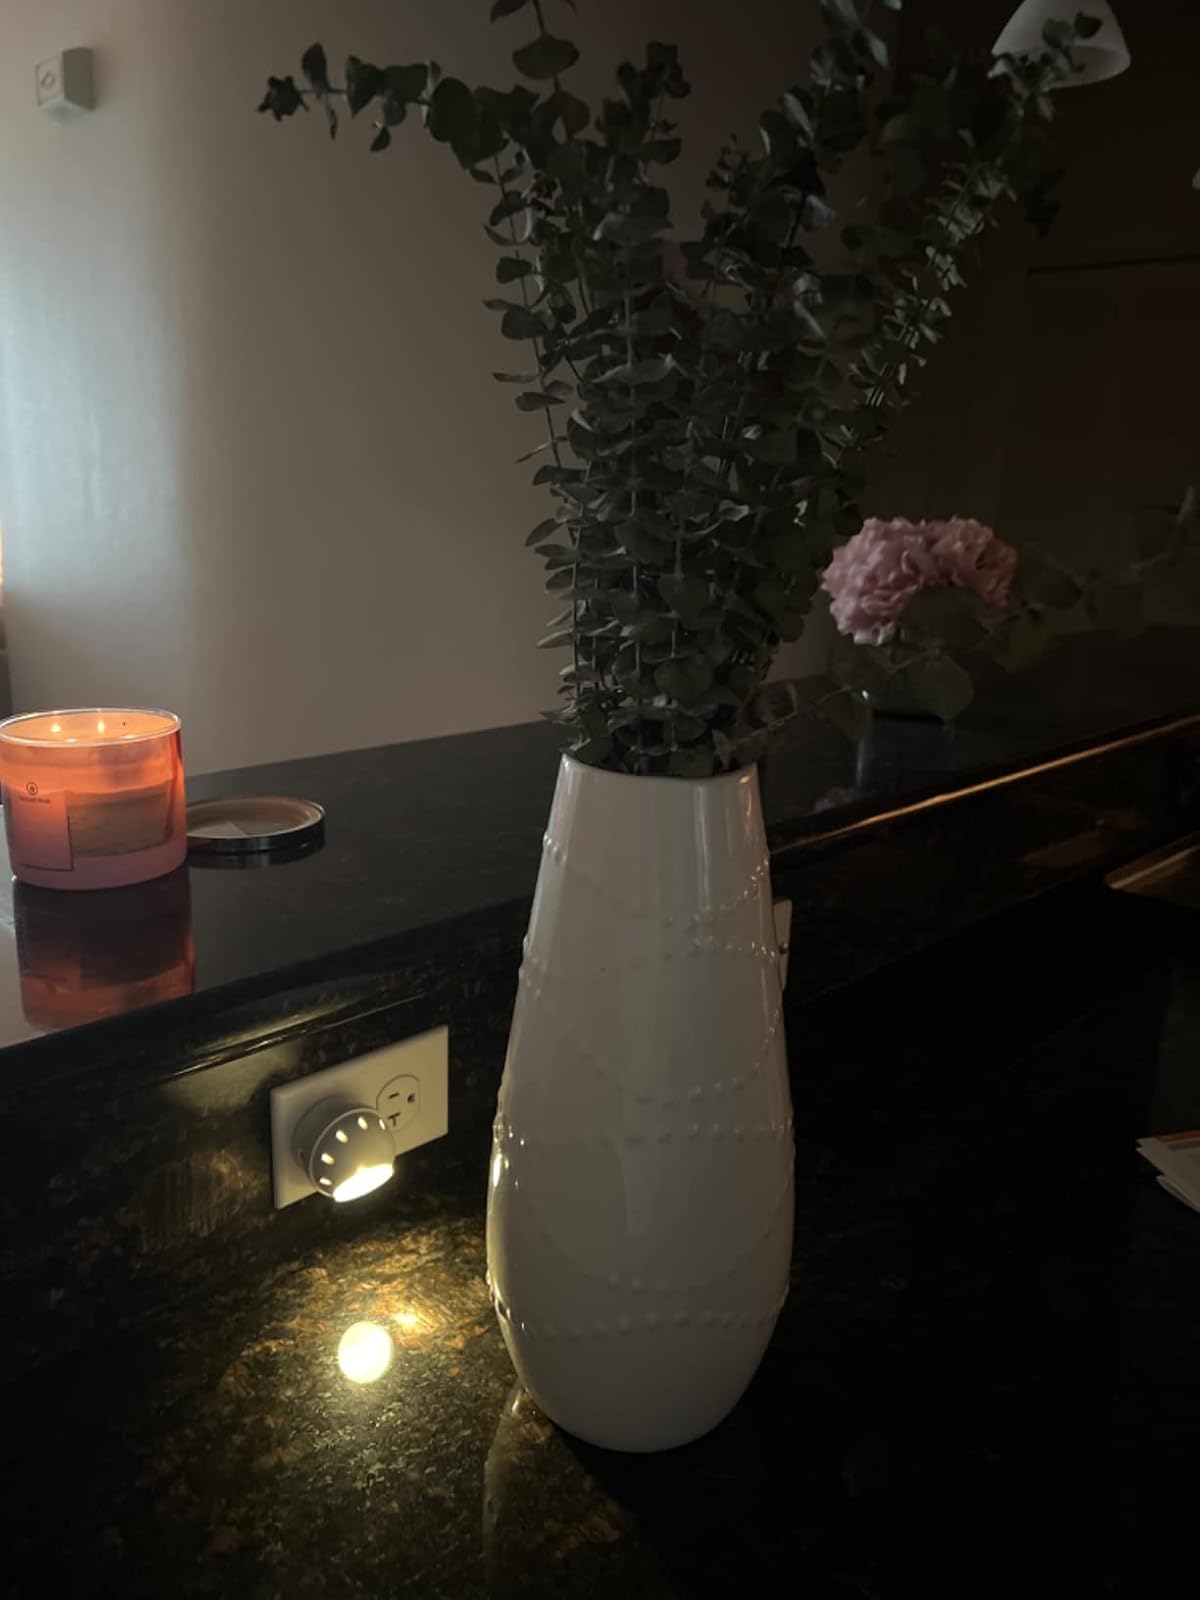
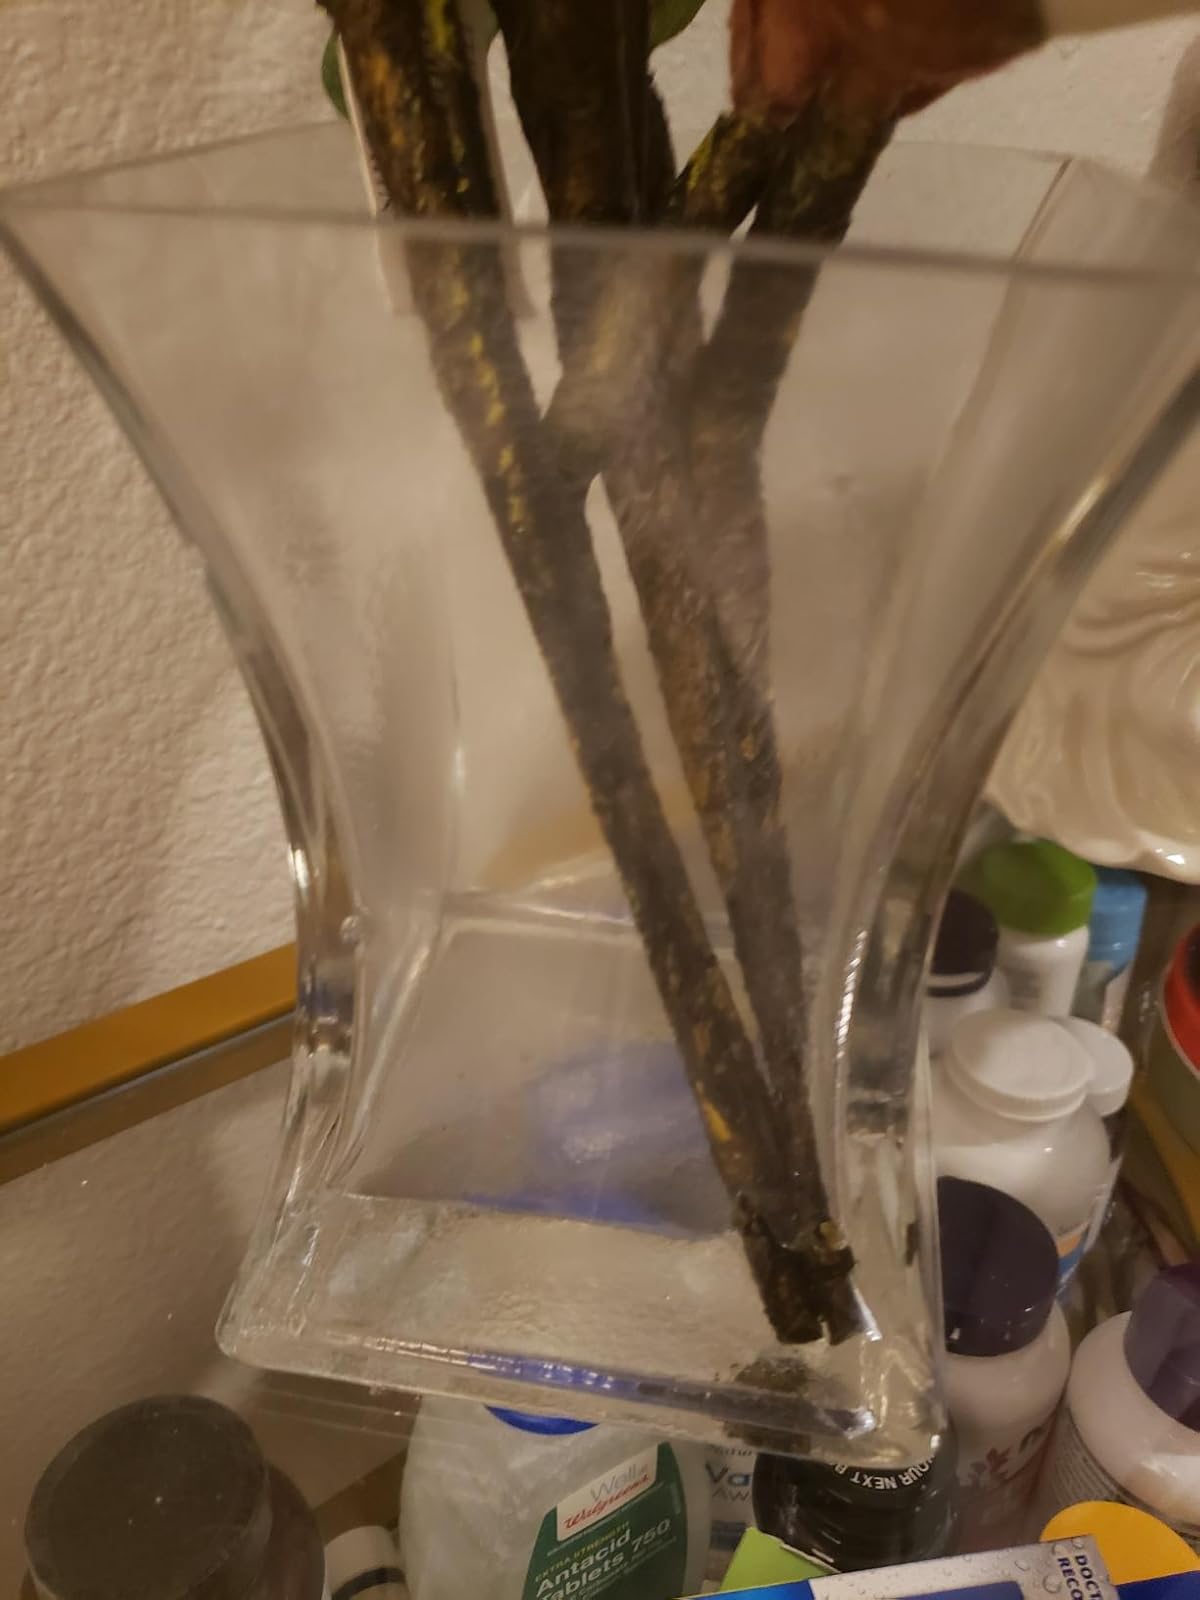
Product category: vase
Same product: no